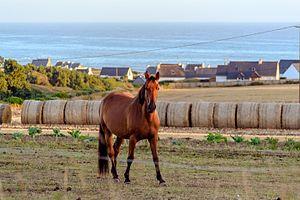
Chevaux élevés à Plozévet, dans le pays Bigouden (Finistère, Bretagne).
Quickly de Kreisker est un étalon Selle français concourant en saut d'obstacles, né le 5 février 2004 dans un élevage du Finistère. Issu de Diamant de Semilly et Briseis d'Helby par Laudanum, il est vendu par l'agence Fences à deux ans. Il évolue quelques années en France sur le cycle classique, formé par Benjamin Robert et les écuries bretonnes de Bruno Souloumiac. Fin 2012, le roi du Maroc Mohammed VI l'achète sous la supervision de Marcel Rozier, et le confie alors à Abdelkebir Ouaddar, un cavalier marocain.